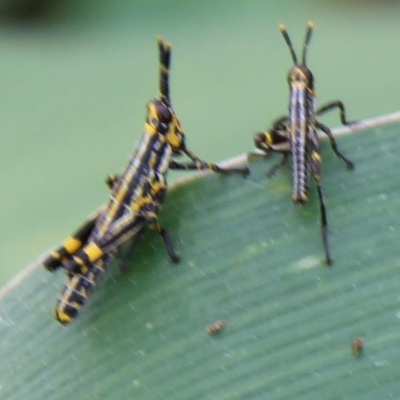
Crop: Maize
Condition: grasshoper